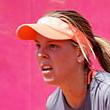
Age: 20